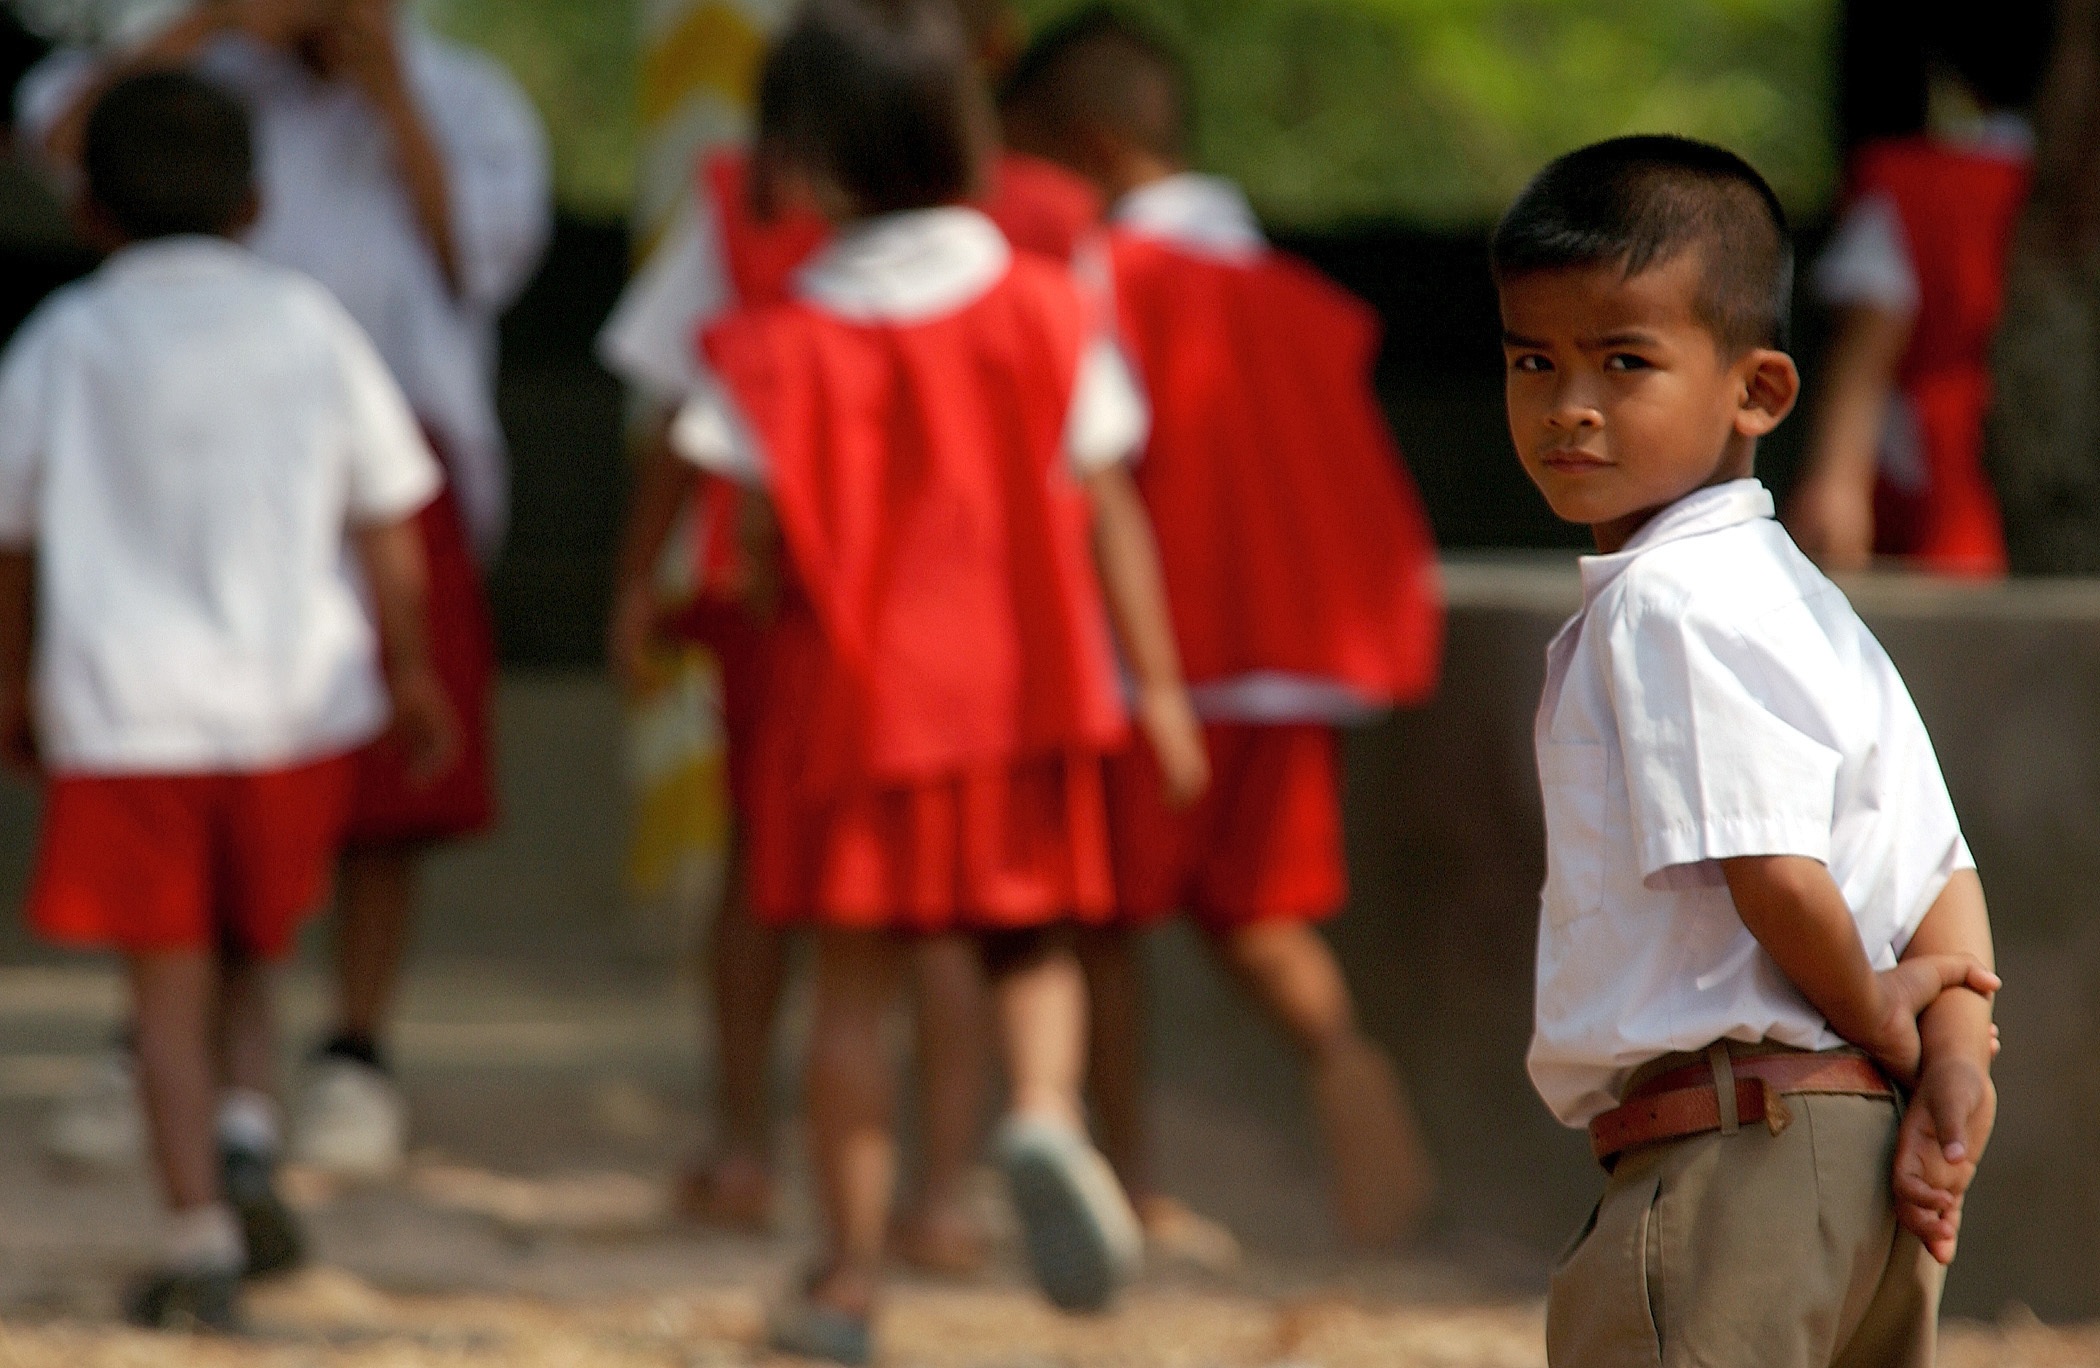
walking, person, group, people, boy, crowd, looking, young, youth, child, thailand, education, children, students, temple, females, school, tradition